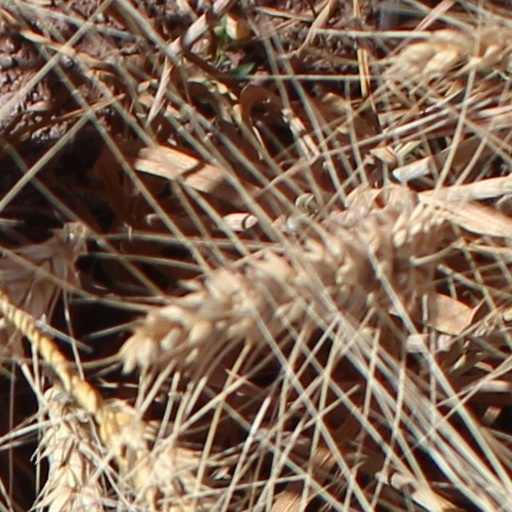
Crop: wheat